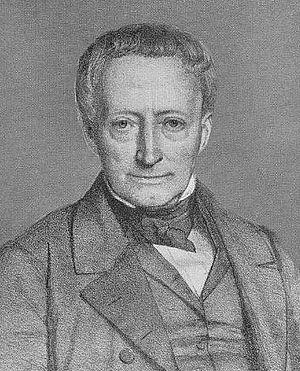
Friedrich Gottlieb Welcker est un philologue et archéologue allemand.